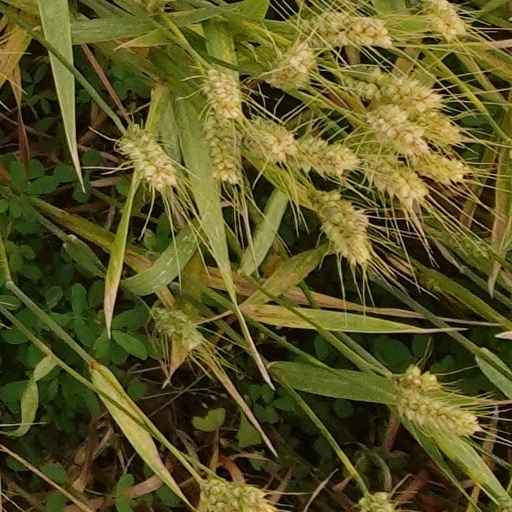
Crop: wheat